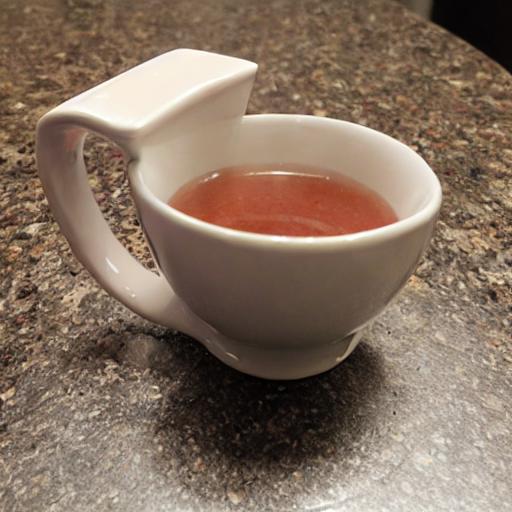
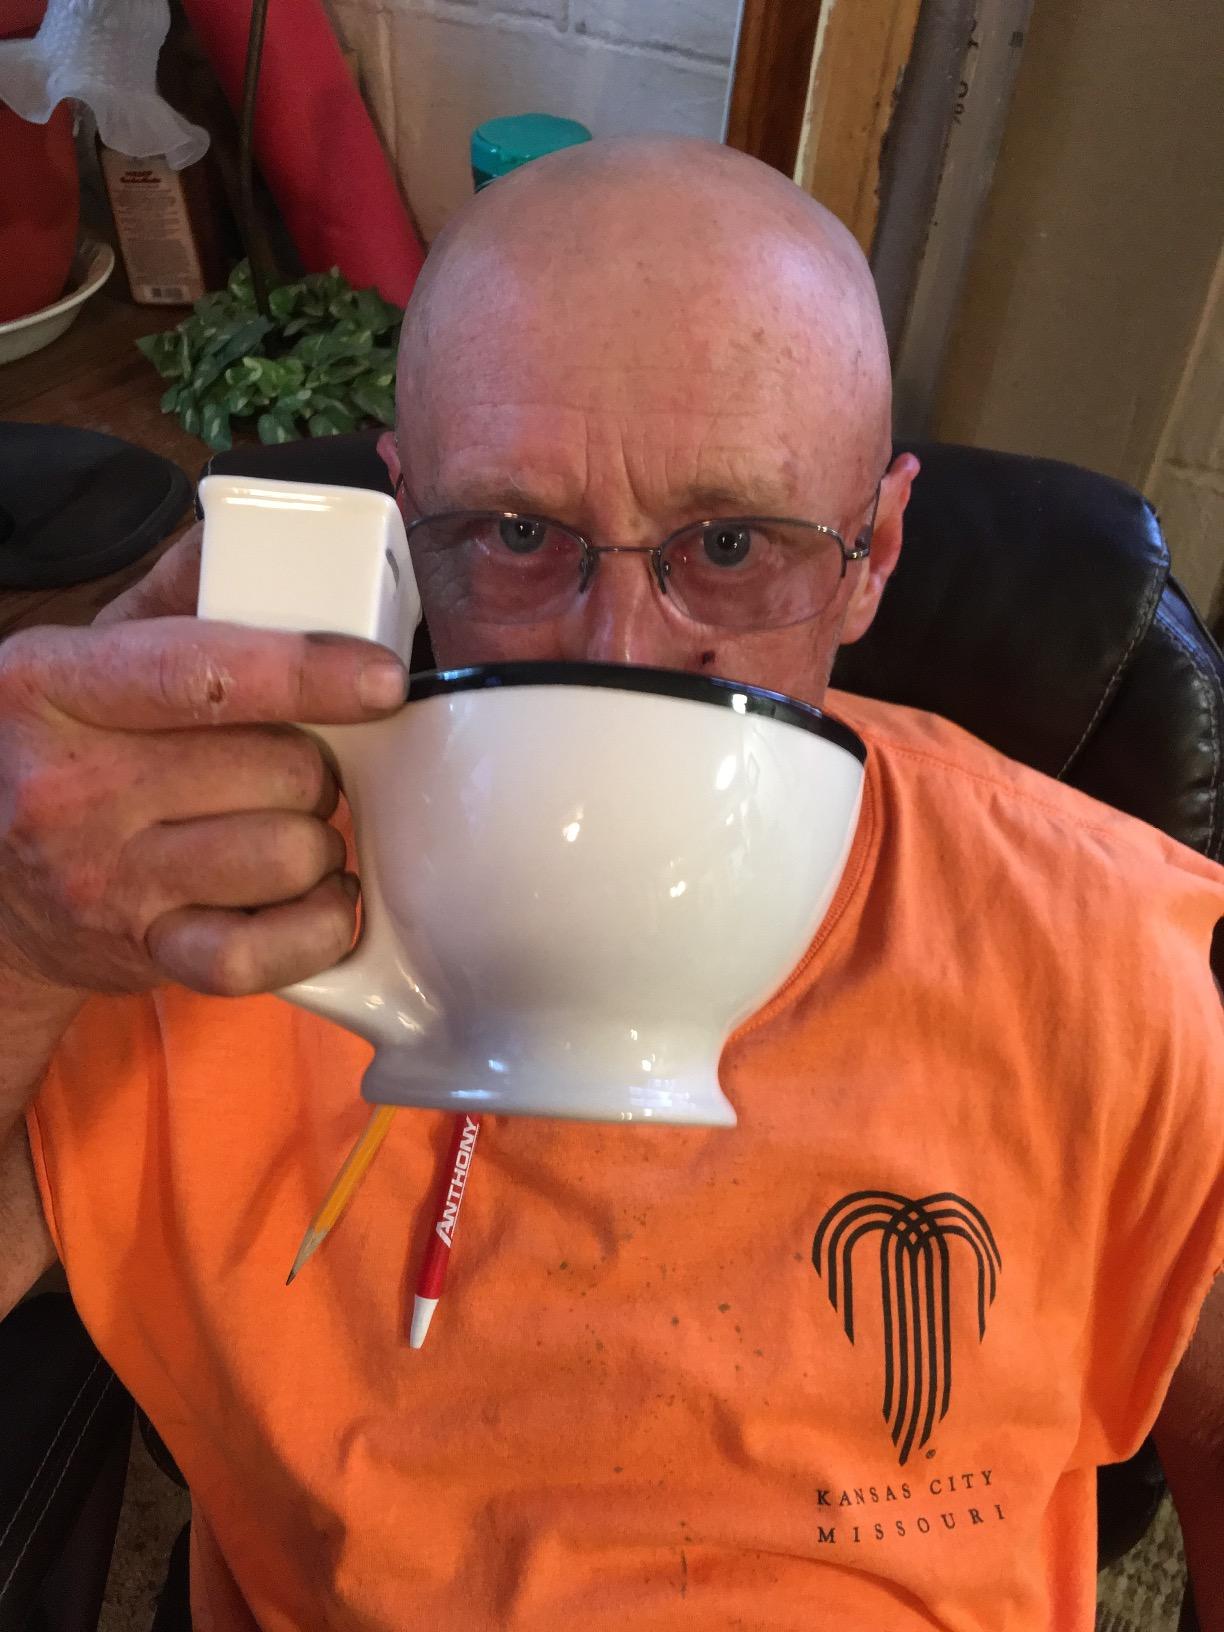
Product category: items_mug
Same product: no